Williamson County Courthouse (Tennessee)

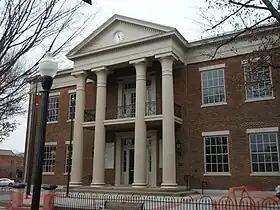
Courthouse in 2009

The Williamson County Courthouse in Franklin, Tennessee is a historic courthouse. It is a contributing building in the Franklin Historic District, listed on the National Register of Historic Places.